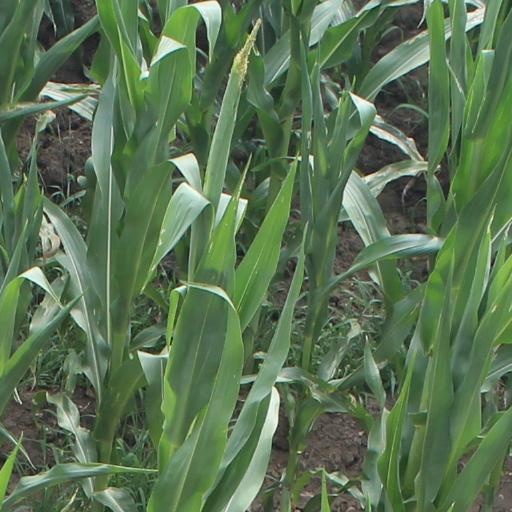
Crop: maize; corn